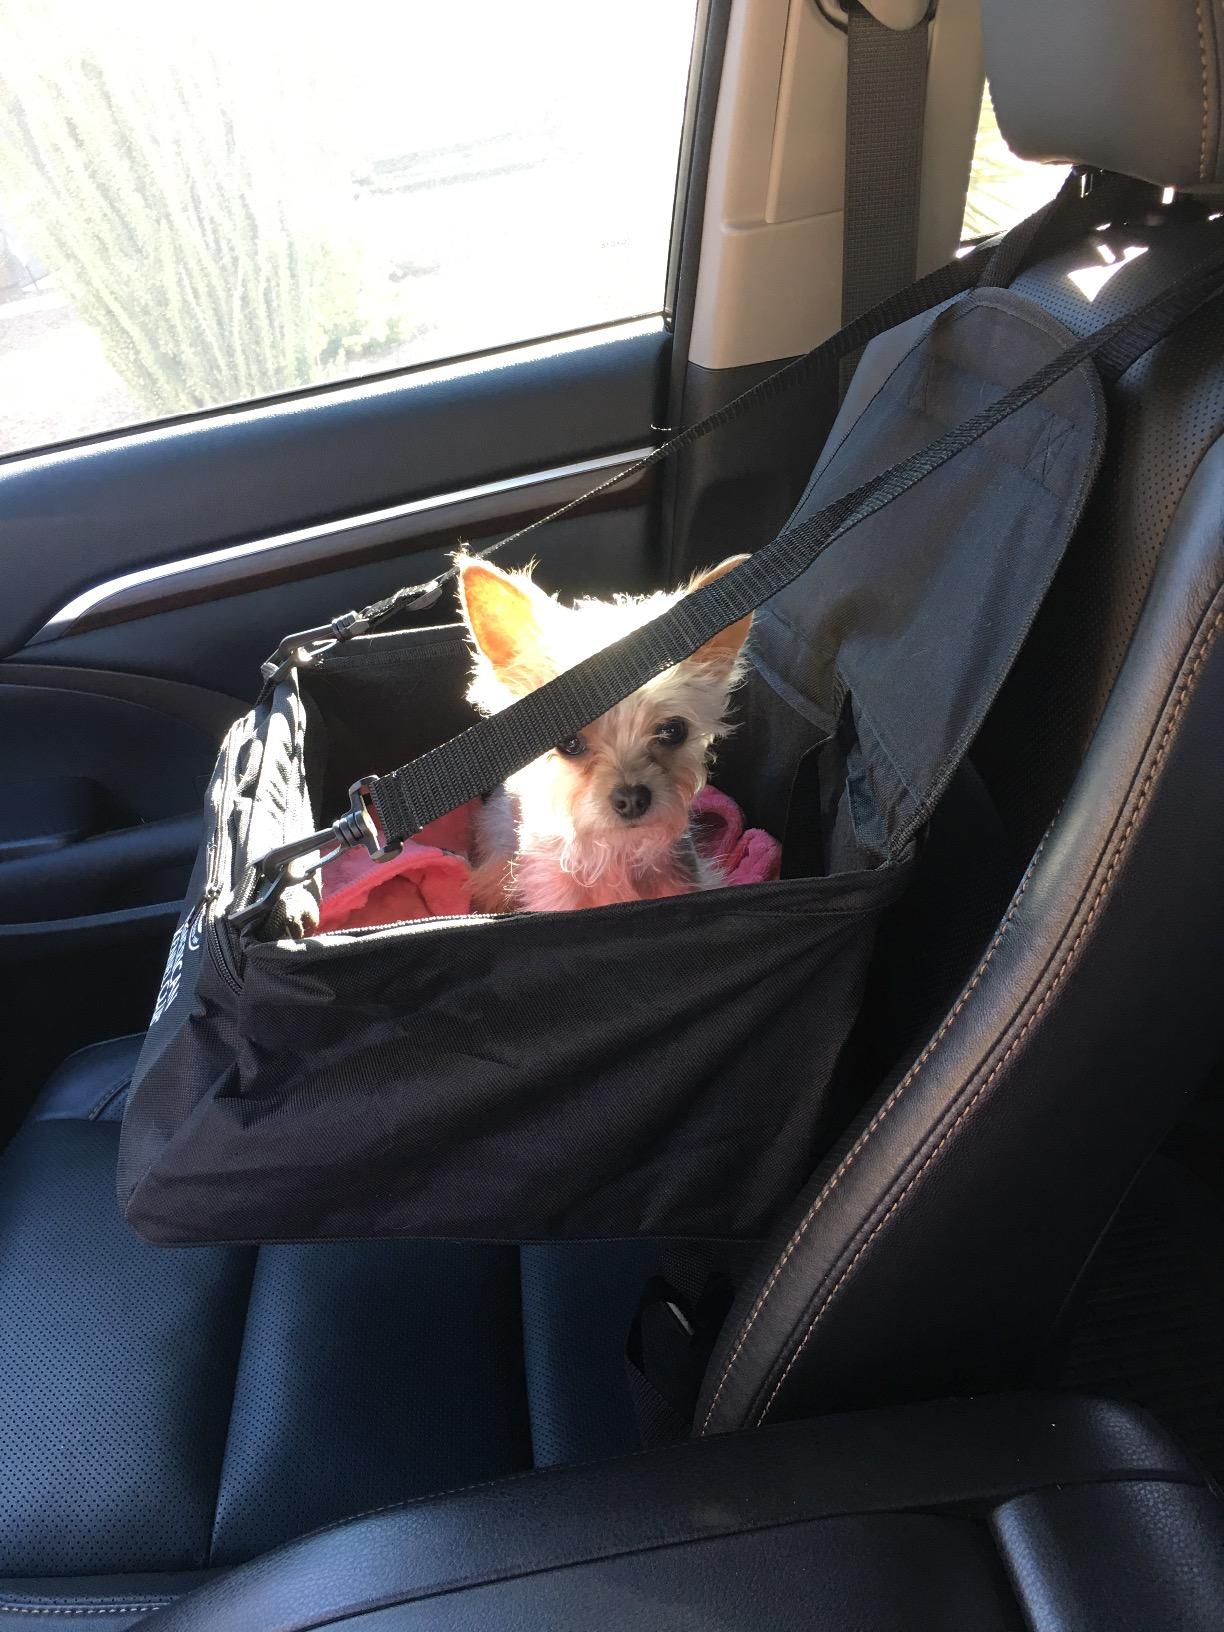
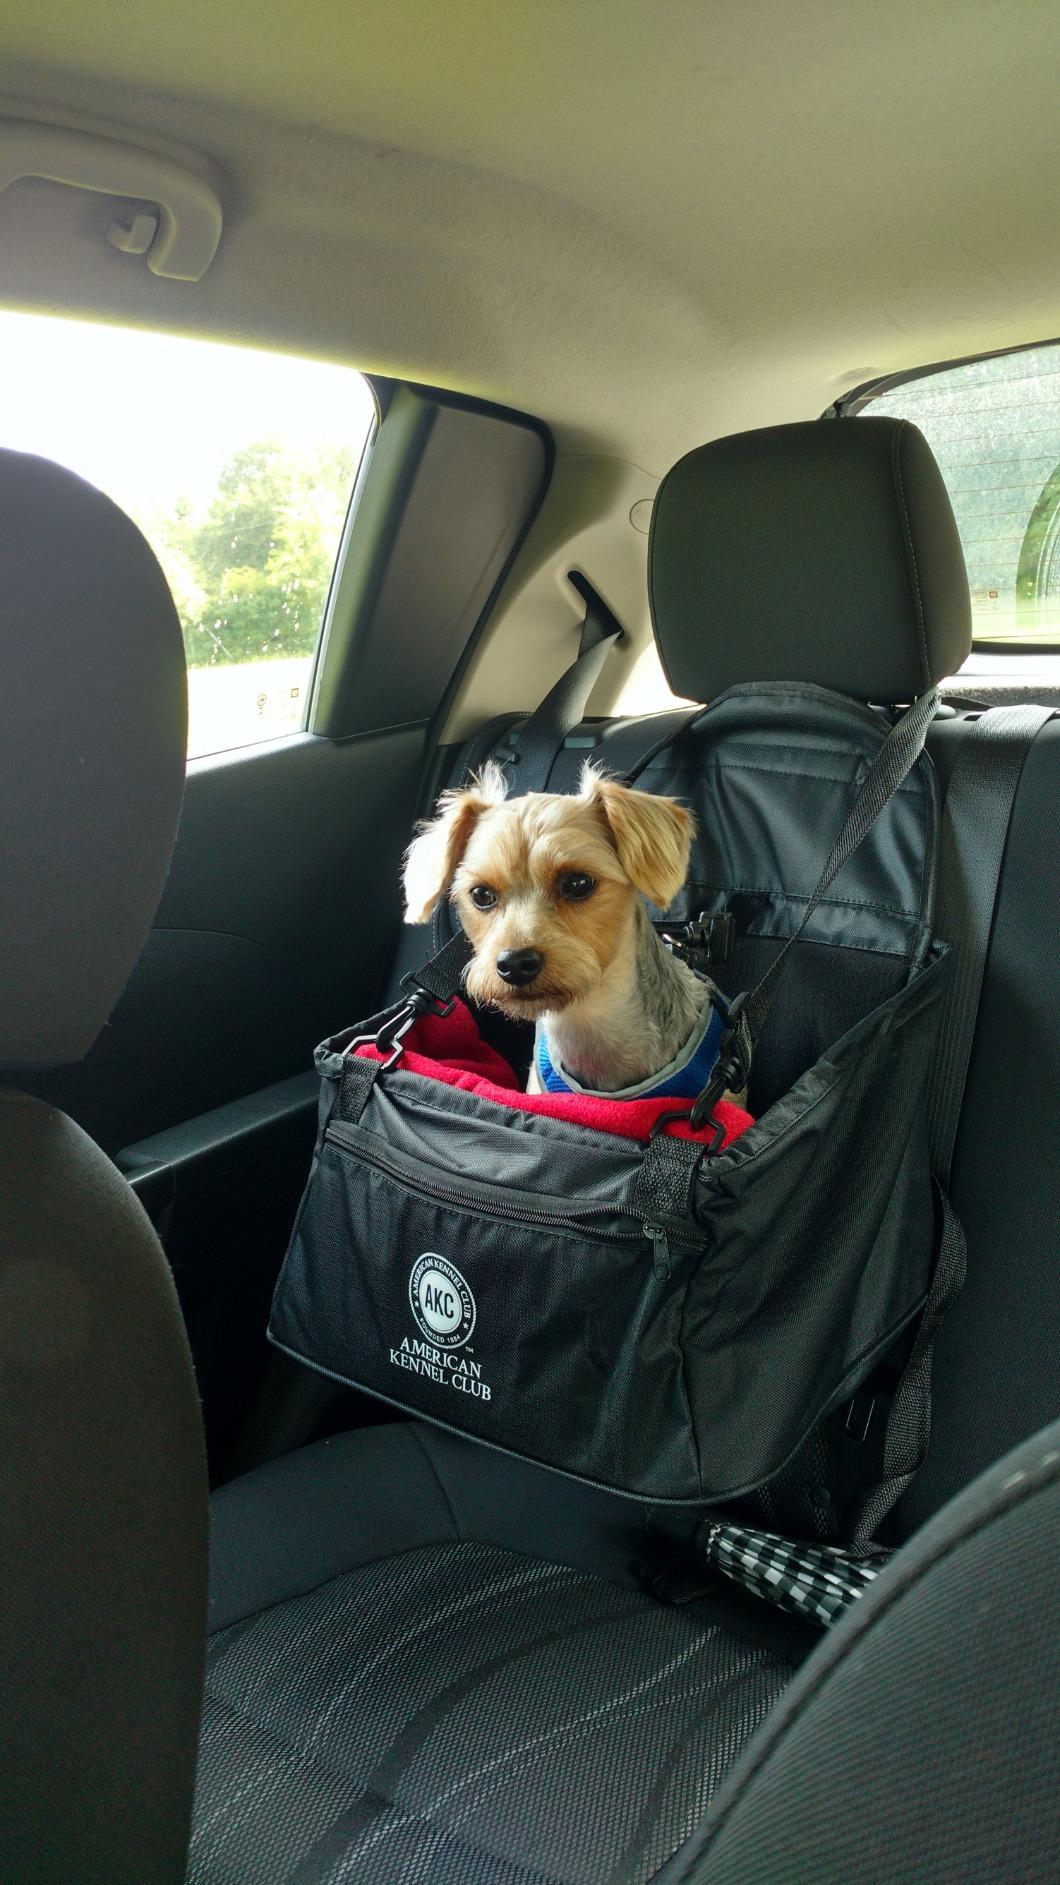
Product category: items_kennel
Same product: yes